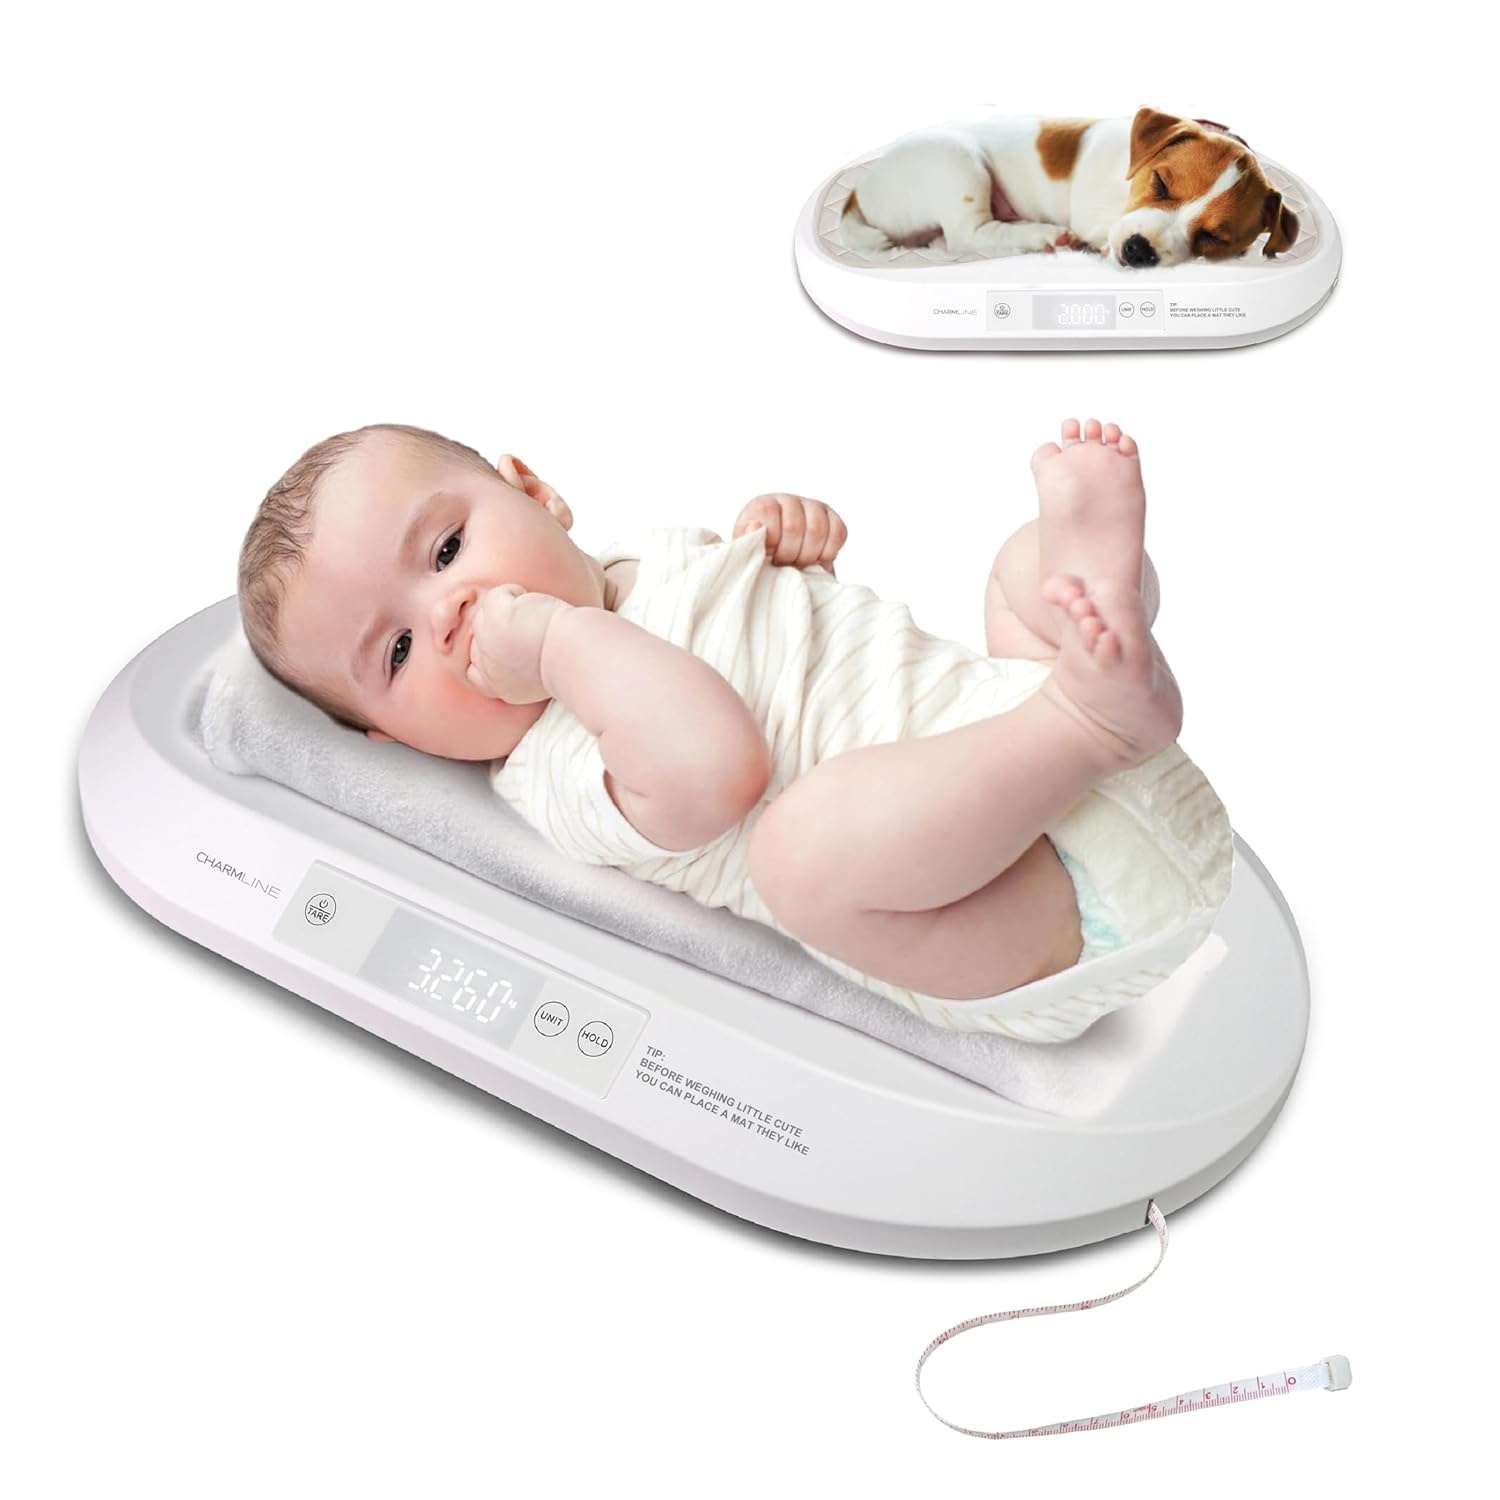
Charmline Digital Baby Scale with Wiggle-Proof Algorithm,Pet Scales for Cats and Dogs,Baby Weight Scale with oz/lb/g/kg Unit up to 88 lbs
Overview Brand : Charmline Color : White Recommended Uses For Product : Animals, Babies, Small Pet Special Feature : Auto Shut Off, Backlit Display, Tare Function Display Type : LCD About this item Accurately Weight Shaking Baby: Our baby scale uses a wobble-proof algorithm to provide accurate readings in as little as 1 second, making it ideal for weighing infants and small pets Built-In Hidden Tape Measure: Our infant scale includes a 60-inch soft tape measure, allowing for easy measurement of your baby's or pet's height With Tare and HOLD Functions: Baby scale features tare and HOLD functions to ensure more accurate weighing High Accurate: Baby scale offers a precision of up to 0.1 oz, with a maximum weight capacity of 88 lbs and a minimum weight capacity of 1 oz Additional Features: Baby weight scale power off automatically after 60 seconds of non-use.And include overload and low weight alarms. You can rest assured to use
Brand: Charmline
Category: Animals & Pet Supplies > Pet Supplies > Pet Biometric Monitors > Pet Pedometers